Charles Lu

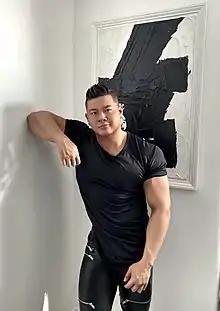
Charles Lu

Charles Lu (born ) is a Canadian fashion designer known for his womenswear, evening-wear, and garment construction. In 2020, he participated as a fashion design contestant on Netflix's original reality fashion design competition series, "Next in Fashion".